451st Air Expeditionary Group

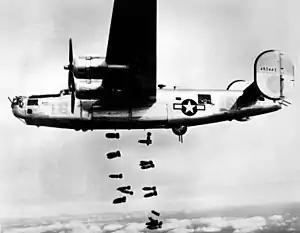
451st Bomb Group B-24 Liberator

The first predecessor of the group was activated on 1 May 1943 as the 451st Bombardment Group at Davis–Monthan Field, Arizona, with the 724th, 725th, 726th and 727th Bombardment Squadrons assigned as its original elements. Although original plans were for the group to be an Operational Training Unit at Davis–Monthan, instead a cadre of the group moved to Dyersburg Army Air Base, Tennessee, where it was filled out by personnel drawn from the 346th Bombardment Group. Key group staff, plus the commanders and a model crew from each squadron received advanced tactical training with the Army Air Forces School of Applied Tactics at Orlando Army Air Base, Florida. This cadre joined the remainder of the group at Wendover Field, Utah for training with the Consolidated B-24 Liberator. The group continued its training at Fairmont Army Air Field, Nebraska, starting in September. On 18 November, the air echelon of the group departed Fairmont for staging at Lincoln Army Air Field, Nebraska to ferry their aircraft via the Southern Ferrying Route to the Mediterranean Theater of Operations. The ground echelon left on 26 November for the port of embarkation at Camp Patrick Henry, Virginia, for transportation by ship.